Robert de La Berge

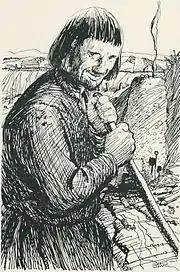
Robert de La Berge

Robert de La Berge (1638–1712) was one of the original colonists to settle in New France in 1658, and became one of the early industrialists in the area.